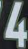
Number: 4